New Era Building (Lancaster, Pennsylvania)

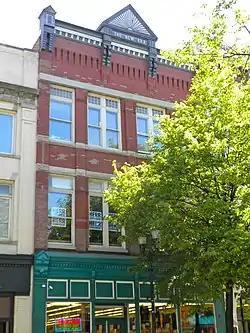
New Era Building, April 2010

The New Era Building is an historic, American commercial and industrial building that is located in Lancaster, Lancaster County, Pennsylvania.